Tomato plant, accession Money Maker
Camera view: tilt-top (135 deg); turntable rotation: 180 degrees
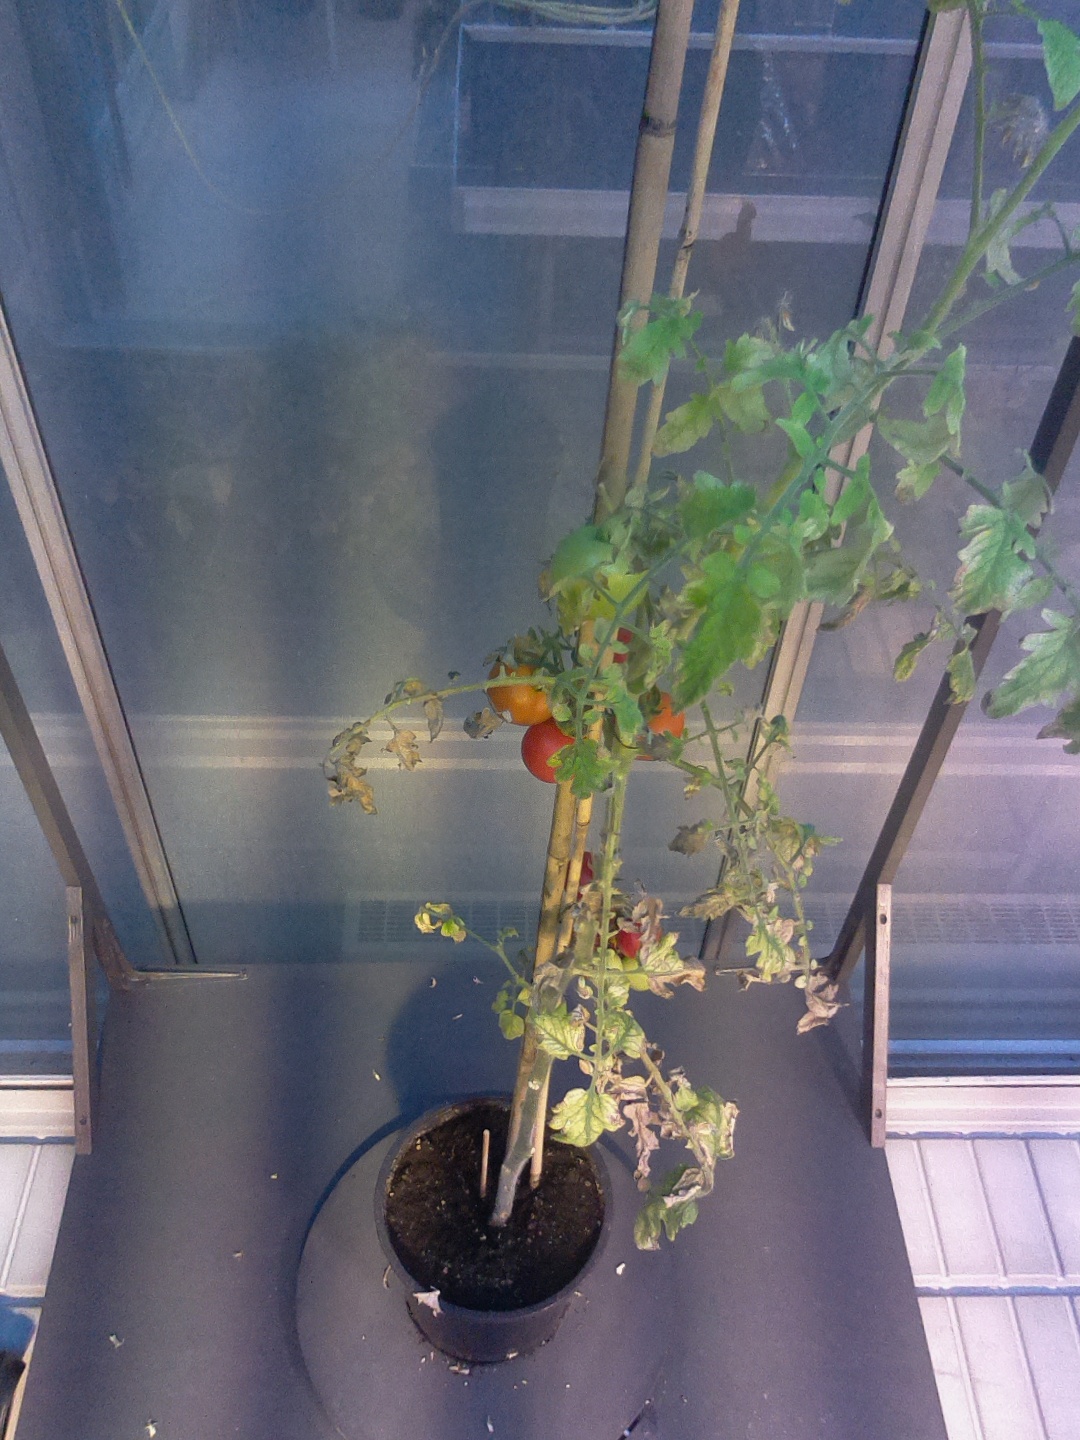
BBCH growth stage 89: 90%-100% of fruits show typical fully ripe color